Brändli BX-2 Cherry

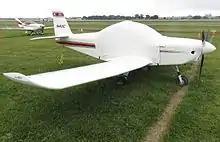
Cherry BX-2 with a Viking Engine on display in 2016

Max Brändli designed the Cherry in 1979 when he was 55 years old and started its construction in his cellar. He carried out all the structural and aerodynamic calculations and supervised the building, which took 3½ years and 5,500 hours of work. He also flew it on its first flight on 24 April 1982.